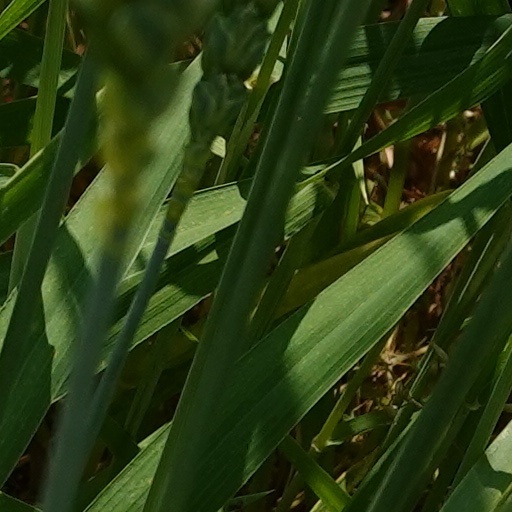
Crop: wheat